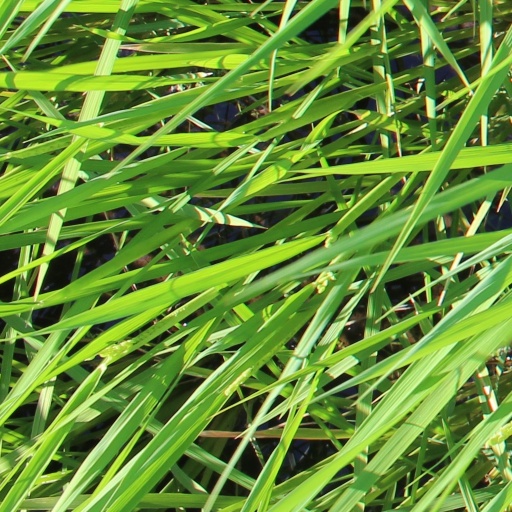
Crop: rice